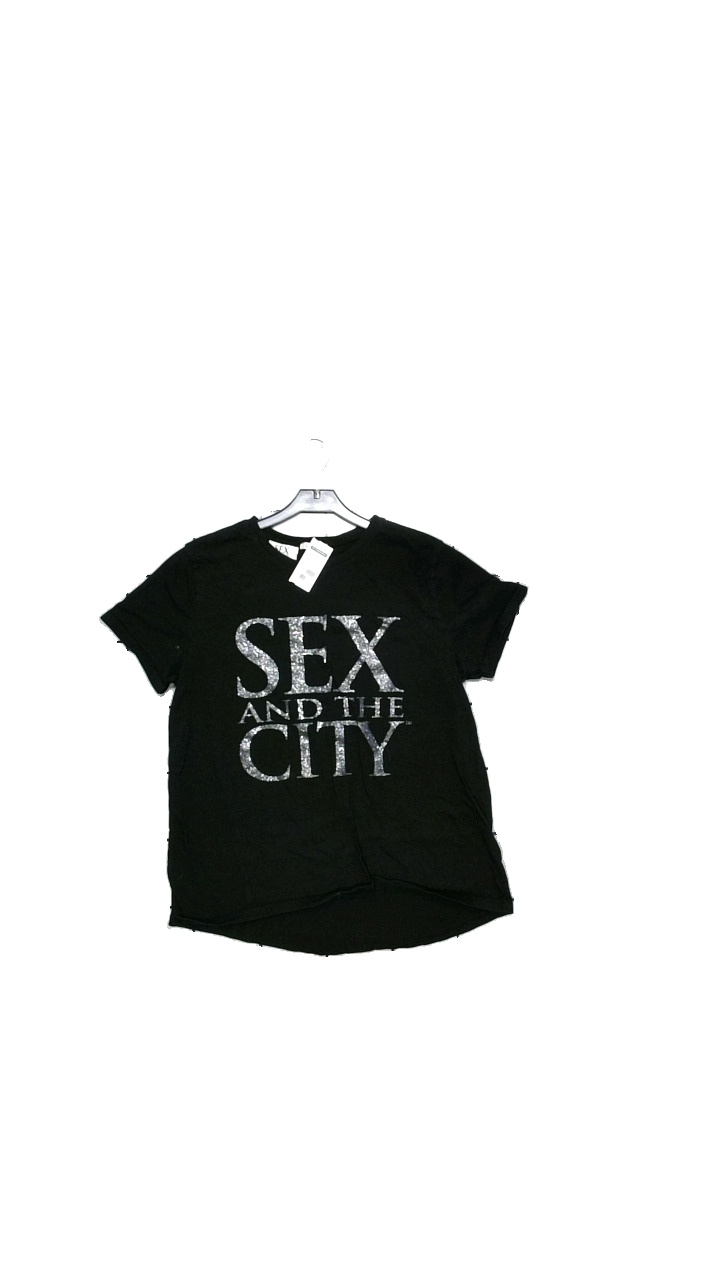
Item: T-shirt (Ladies)
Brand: Amisu (new Yorker)
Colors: Black
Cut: Regular
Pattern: Logo print
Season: All
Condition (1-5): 4
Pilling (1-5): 3
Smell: Major
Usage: Reuse
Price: <50